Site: brandenburg
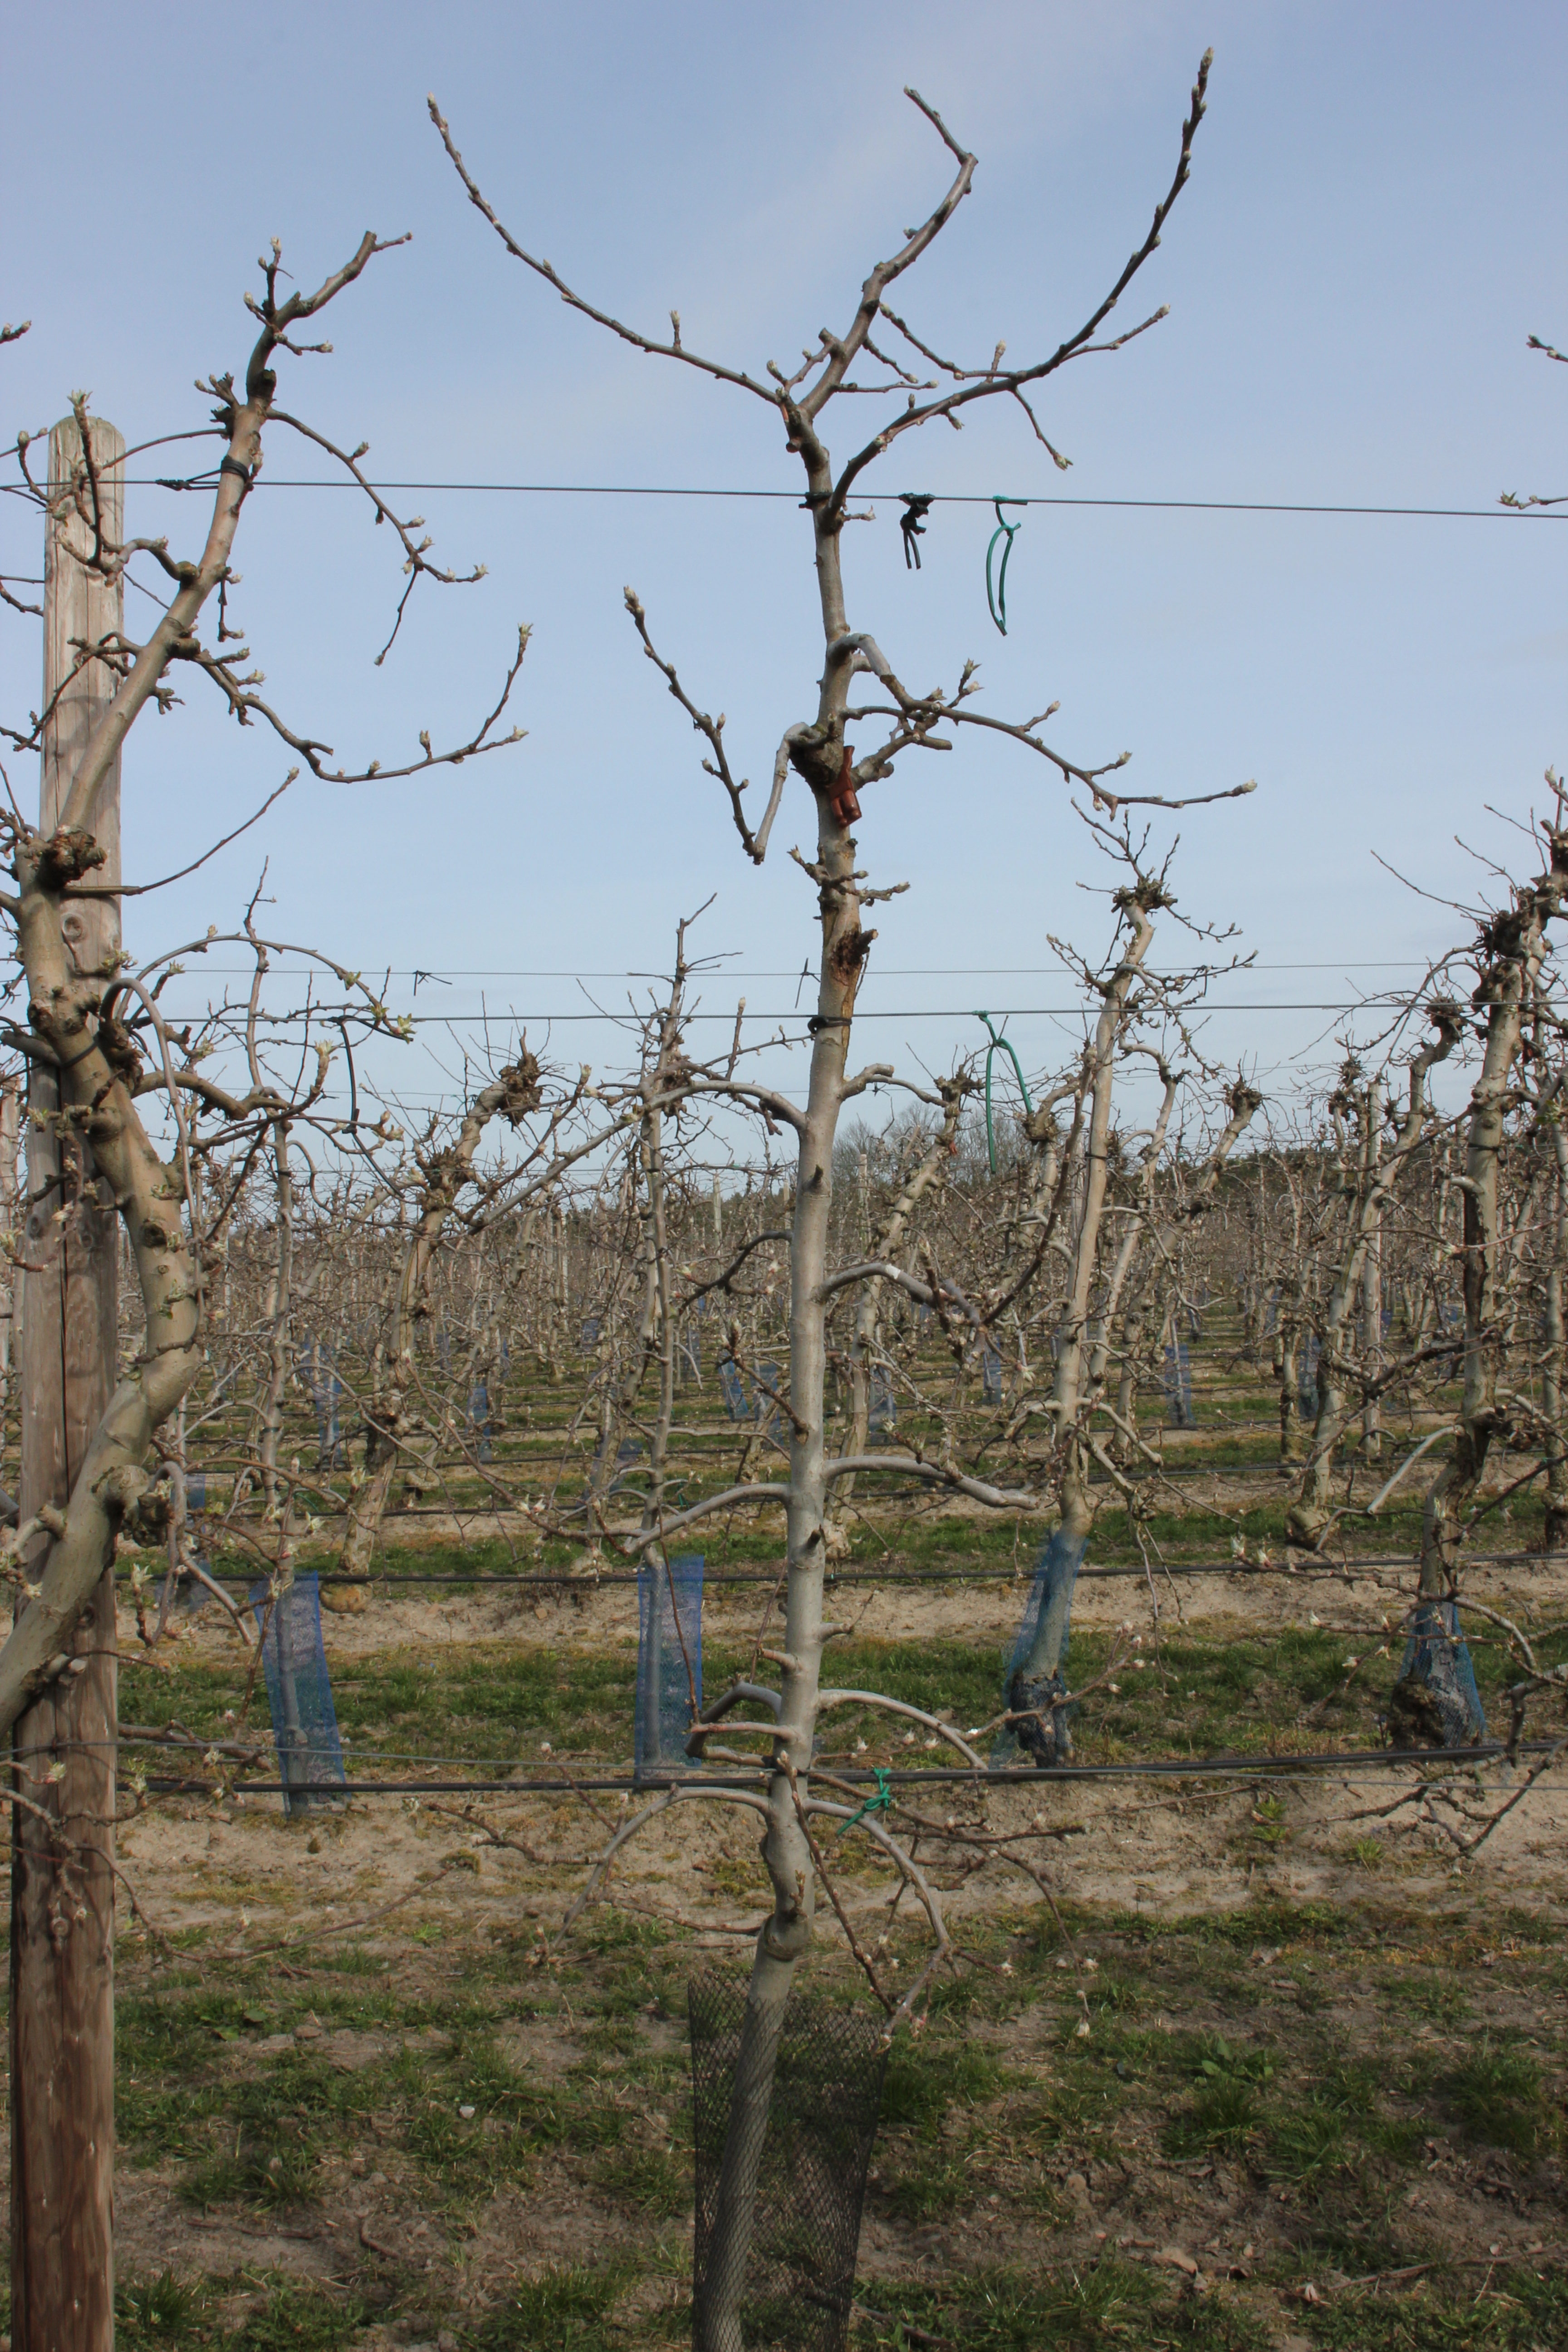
Growth stage (BBCH 54): Inflorescence emergence